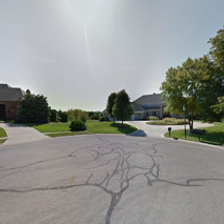
Label: streetView